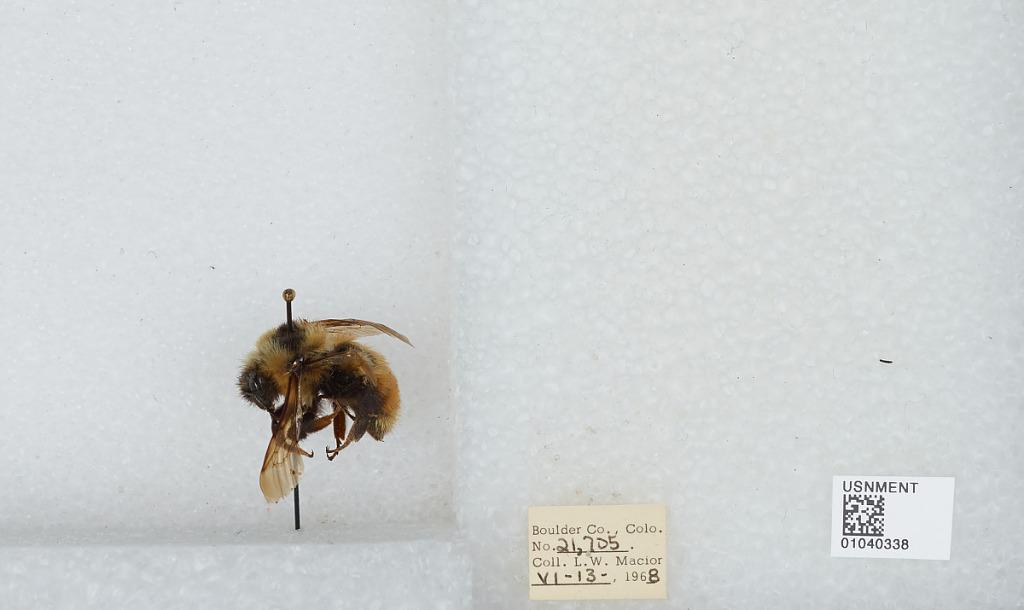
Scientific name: Bombus (Cullumanobombus) rufocinctus Cresson
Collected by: L. Macior
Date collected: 1968-6-13
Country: United States
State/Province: Colorado
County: Boulder
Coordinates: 40.015, -105.27